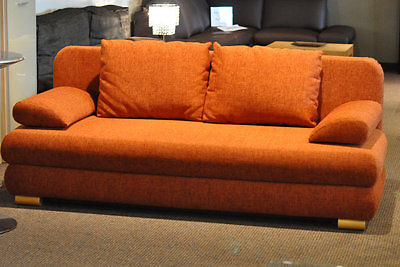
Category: sofa